Stereophonic sound

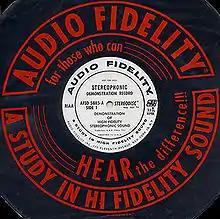
Label and sleeve from Audio Fidelity Records' second stereo demonstration record, c. 1958

In November 1957, the small Audio Fidelity Records label released the first mass-produced stereophonic disc. Sidney Frey, founder and president, had Westrex engineers, owners of one of the two rival stereo disk-cutting systems, cut a disk for release before any of the major record labels could do so. Side 1 featured the Dukes of Dixieland, and Side 2 featured railroad and other sound effects designed to engage and envelop the listener. This demonstration disc was introduced to the public on December 13, 1957, at the Times Auditorium in New York City. Only 500 copies of this initial demonstration record were pressed and three days later, Frey advertised in "Billboard Magazine" that he would send a free copy to anyone in the industry who wrote to him on company letterhead. The move generated such a great deal of publicity that early stereo phonograph dealers were forced to demonstrate on Audio Fidelity Records.